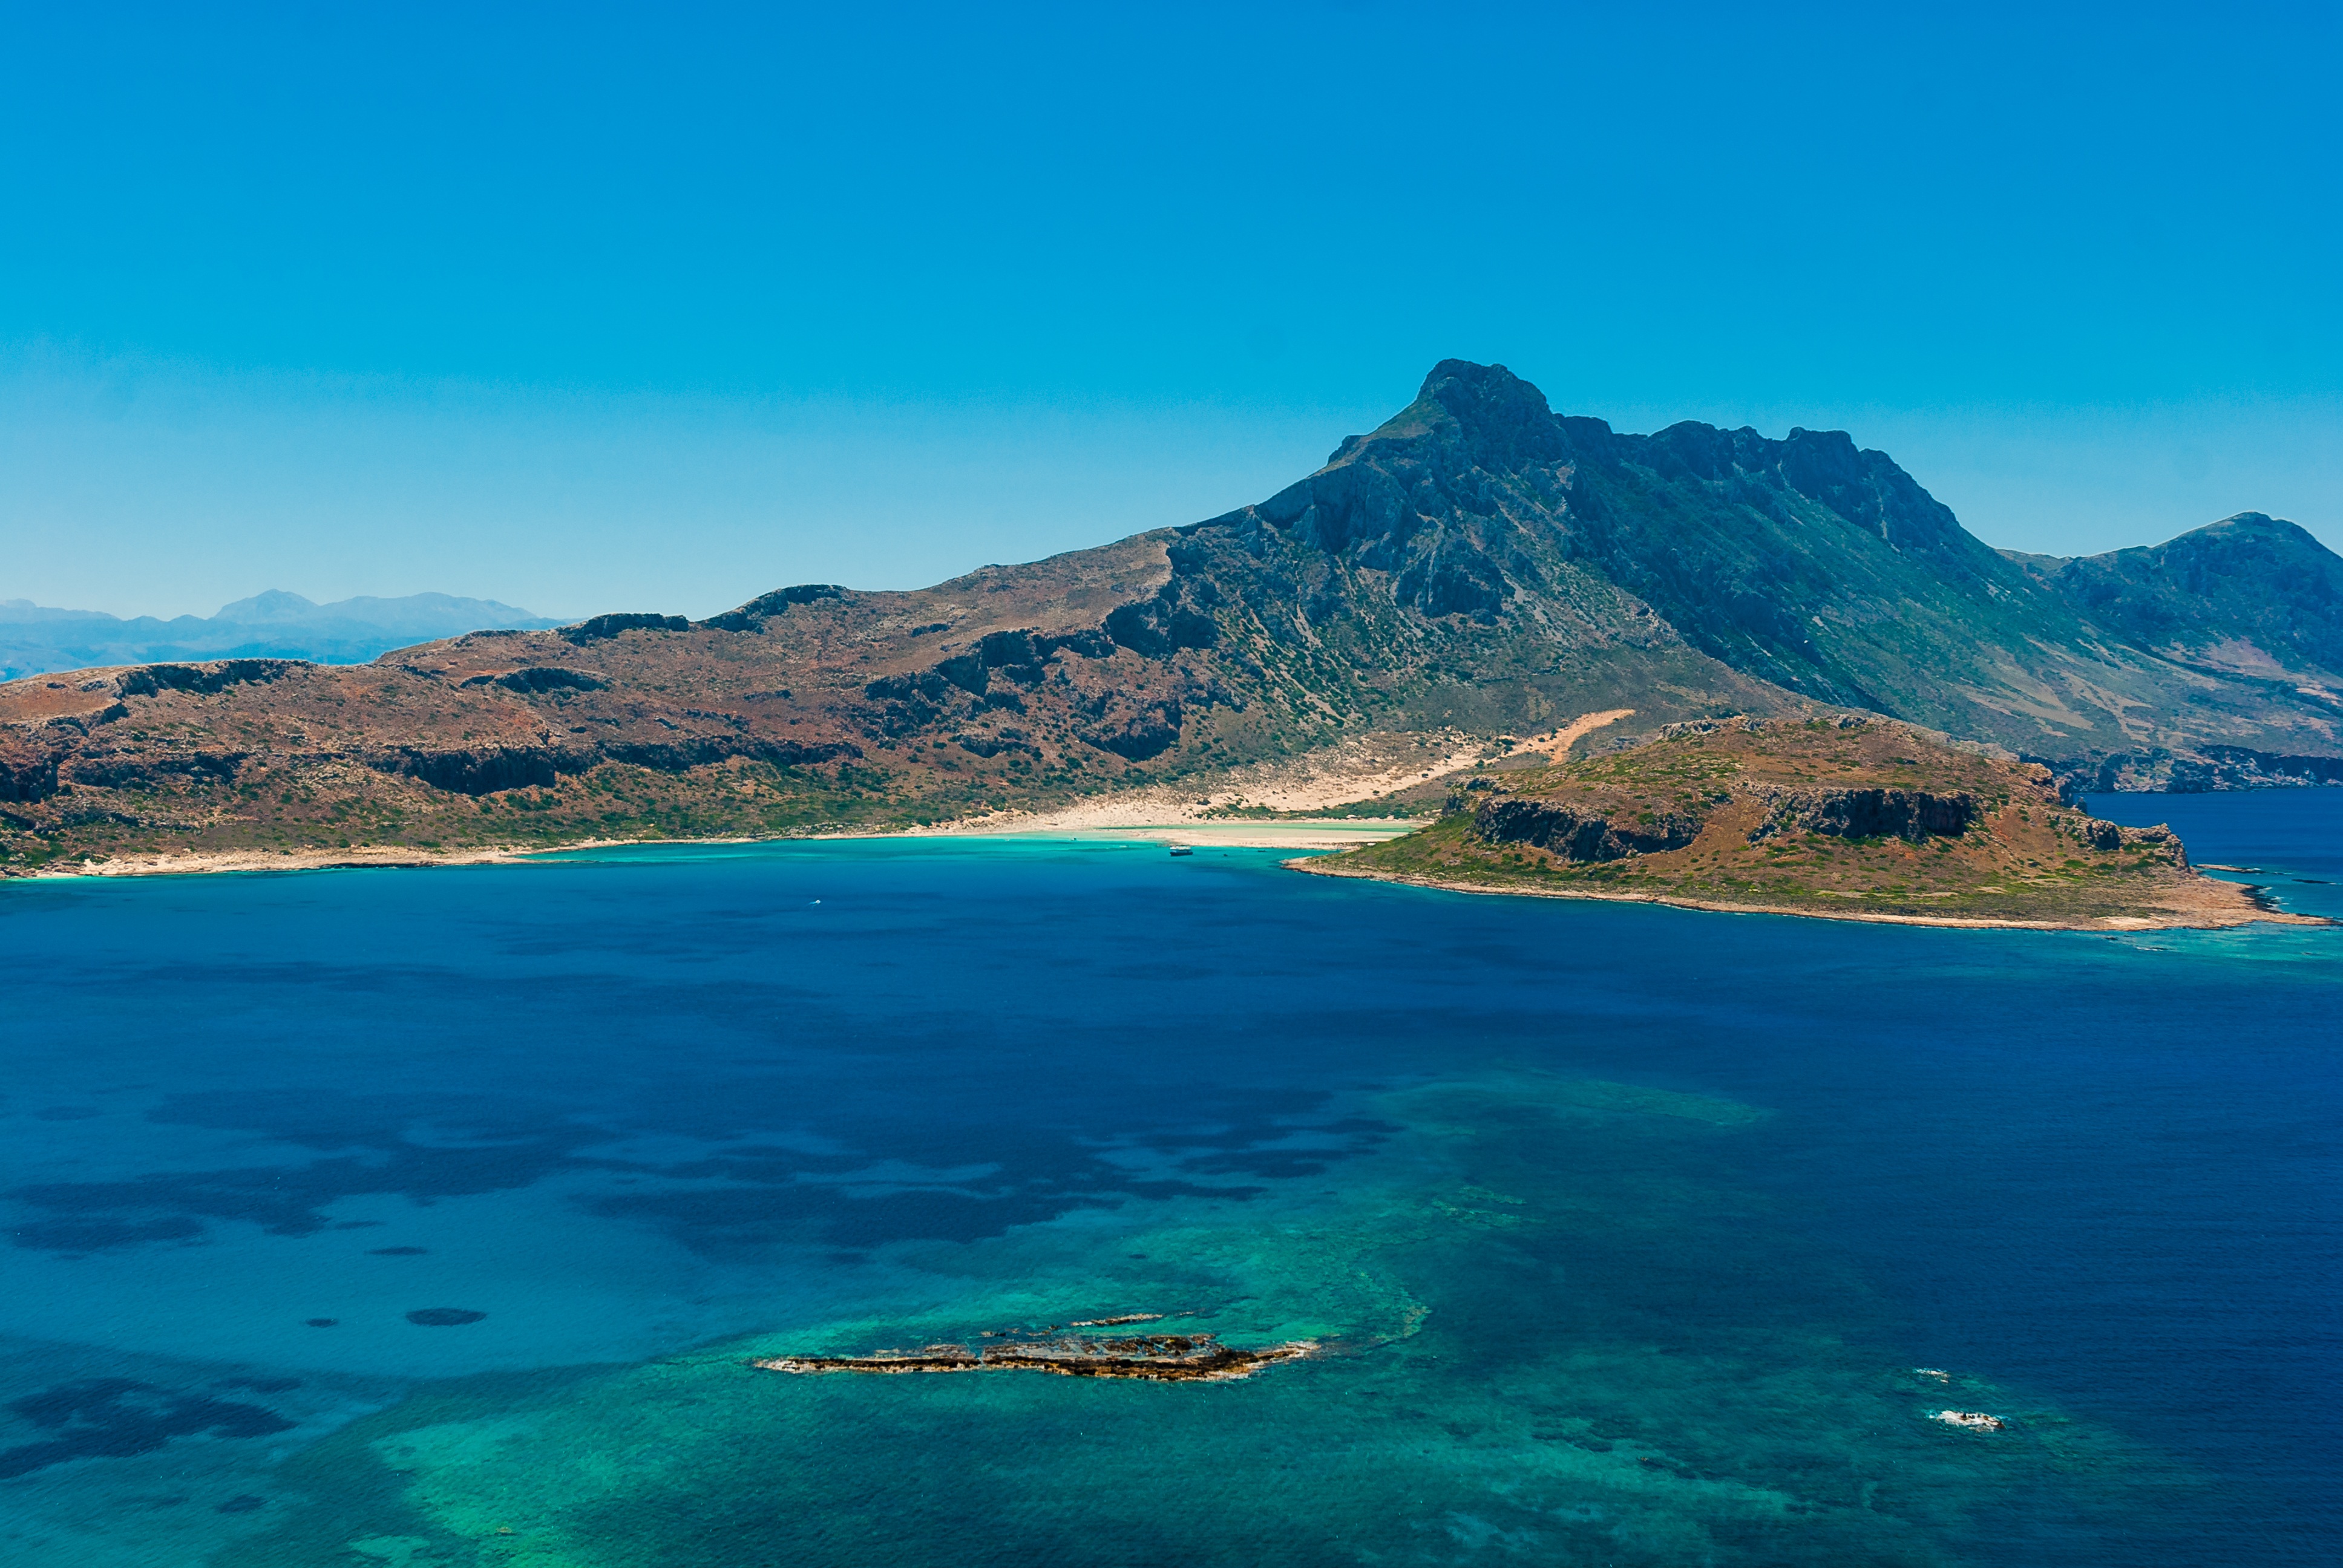
beach, landscape, sea, coast, water, nature, ocean, mountain, sky, lake, view, summer, weather, holiday, lagoon, bay, island, blue, tourism, terrain, heat, body of water, clouds, holidays, archipelago, loch, the sun, crater lake, cape, islet, the stones, landform, geographical feature, balos